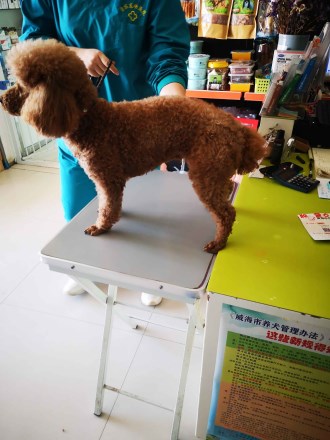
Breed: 7449-n000128-teddy